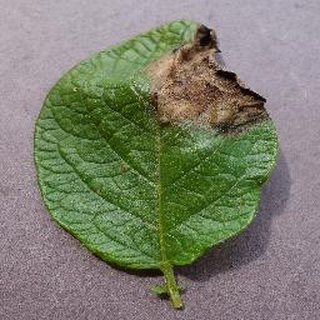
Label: potato_late_blight